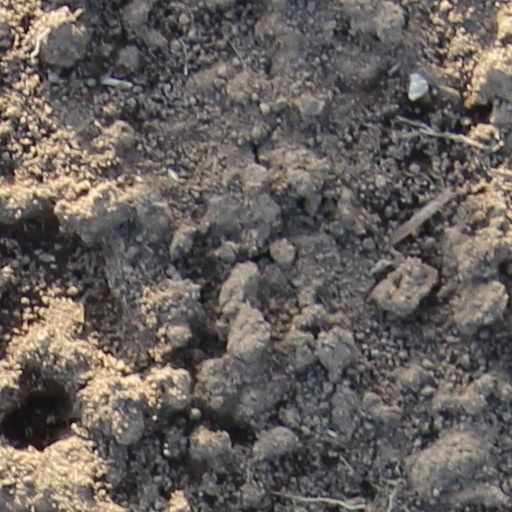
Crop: wheat